Science fiction film

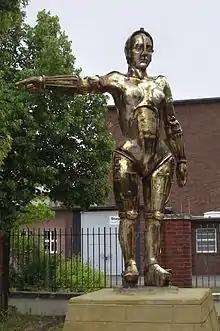
"Metropolis" (1927) by Fritz Lang was one of the first feature-length science fiction films. It was produced at Studio Babelsberg, Germany. (Photo shows the statue depicting the before it is given Maria's soul, at Filmpark Babelsberg).

Science fiction films appeared early in the silent film era, typically as short films shot in black and white, sometimes with colour tinting. They usually had a technological theme and were often intended to be humorous. In 1902, Georges Méliès released "Le Voyage dans la Lune", generally considered the first science fiction film, and a film that used early trick photography to depict a spacecraft's journey to the Moon. Several early films merged the science fiction and horror genres. Examples of this are "Frankenstein" (1910), a film adaptation of Mary Shelley's novel, and "Dr. Jekyll and Mr. Hyde" (1920), based on the psychological tale by Robert Louis Stevenson. Taking a more adventurous tack, "20,000 Leagues Under the Sea" (1916) is a film based on Jules Verne’s famous novel of a wondrous submarine and its vengeful captain. In the 1920s, European filmmakers tended to use science fiction for prediction and social commentary, as can be seen in German films such as "Metropolis" (1927) and "Frau im Mond" (1929). Other notable science fiction films of the silent era include "The Impossible Voyage" (1904), "The Motorist" (1906), "The Conquest of the Pole" (1912), "Himmelskibet" (1918; which with its runtime of 97 minutes generally is considered the first feature-length science fiction film in history), "The Cabinet of Dr. Caligari" (1920), "The Mechanical Man" (1921), "Paris Qui Dort" (1923), "Aelita" (1924), "Luch Smerti" (1925), and "The Lost World" (1925).